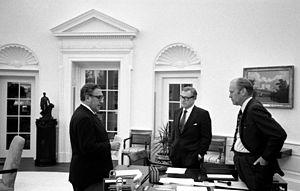
Gerald Ford, son secrétaire d'état Henry Kissinger et son vice-président Nelson Rockefeller discutant de l'évacuation de Saigon. Bureau ovale, Maison Blanche, Washington.